Aeroflot fleet

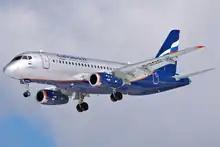
An Aeroflot Sukhoi Superjet 100 at Sheremetyevo Airport in 2013

In , Finnair announced the sale of its last two self-owned McDonnell Douglas MD-11s to Aeroflot which became part of the Russian airline's cargo fleet in 2008 and 2009. On 31 December 2007, Aeroflot retired the last Tupolev Tu-134 after 40 years in service; the last flight flew the Kaliningrad–Moscow route. Aeroflot was forced to withdraw these aircraft from service due to noise restrictions. Fourteen Tu-134s comprised the type's fleet by that time; they were offered for sale to the sister companies. The retirement of the last Tupolev Tu-154 occurred on 14 January 2010, after 40 years of service; the last flight the type operated was Yekaterinburg–Moscow, taking place on 31 December 2009.